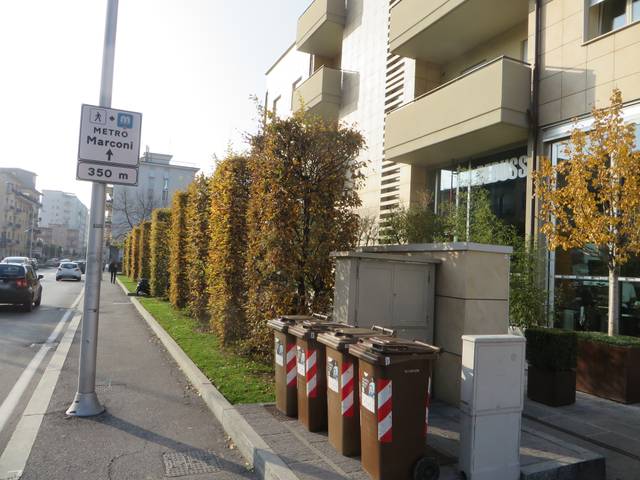
Region: Italy
Coordinates: 45.551, 10.228